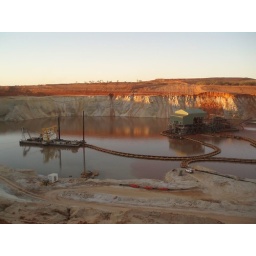
Thats my office window!!! in the front of the ugly green plant